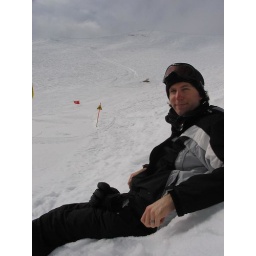
A little seat in the snow. A black run in the back ground.